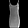
Label: Dress